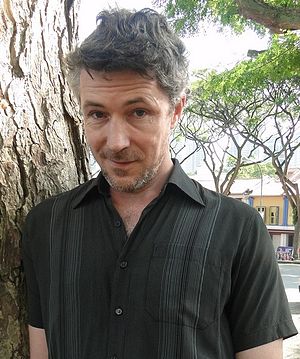
Aidan Gillen
Gillen i 2012.
Aidan Gillen er en irsk teater og film/tvskuespiller, bedst kendt for sin rolle som Stuart Alan Jones i Channel 4 tv-serie Queer as Folk og for sine rolle i HBO's tv-serie The Wire, hvor han spiller Tommy Carcetti, borgmesteren i Baltimore.